Self-concept

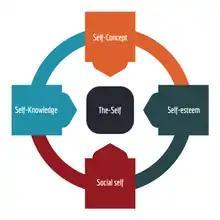
One's self-perception is defined by one's self-concept, self-knowledge, self-esteem, and social self.

The self-concept is an internal model that uses self-assessments in order to define one's self-schemas. Changes in self-concept can be measured by spontaneous self-report, where a person is prompted by a question like "Who are you?". Often when measuring changes to the self-evaluation, whether a person has a positive or negative opinion of oneself, is measured instead of self-concept.